HMS Britannia (1904)

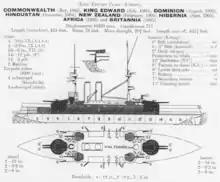
Left elevation and deck plan as depicted in "Jane's Fighting Ships"

Following the development of pre-dreadnought type battleships carrying heavy secondary guns of diameter in the Italian "Regia Marina" and the United States Navy, the Royal Navy decided to build similar ships. Initial proposals called for a battleship equipped with eight guns to support the main battery, though under the direction of William Henry White, the Director of Naval Construction, these were replaced with four guns. The new ships, though based on the general type that had formed the basis of the preceding four battleship designs, marked the first significant change in the series. Like all late pre-dreadnoughts that entered service in the mid-1900s, "Britannia" was made almost instantaneously obsolescent by the commissioning of the all-big-gun in December 1906, armed with a battery of ten heavy guns compared to the typical four of most pre-dreadnoughts.